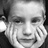
Emotion: sad